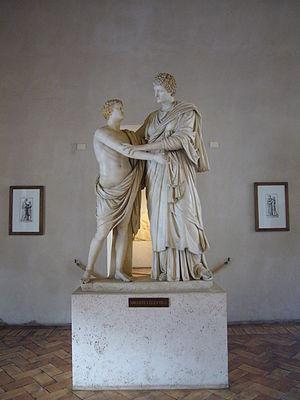
Oreste et Électre, dit «